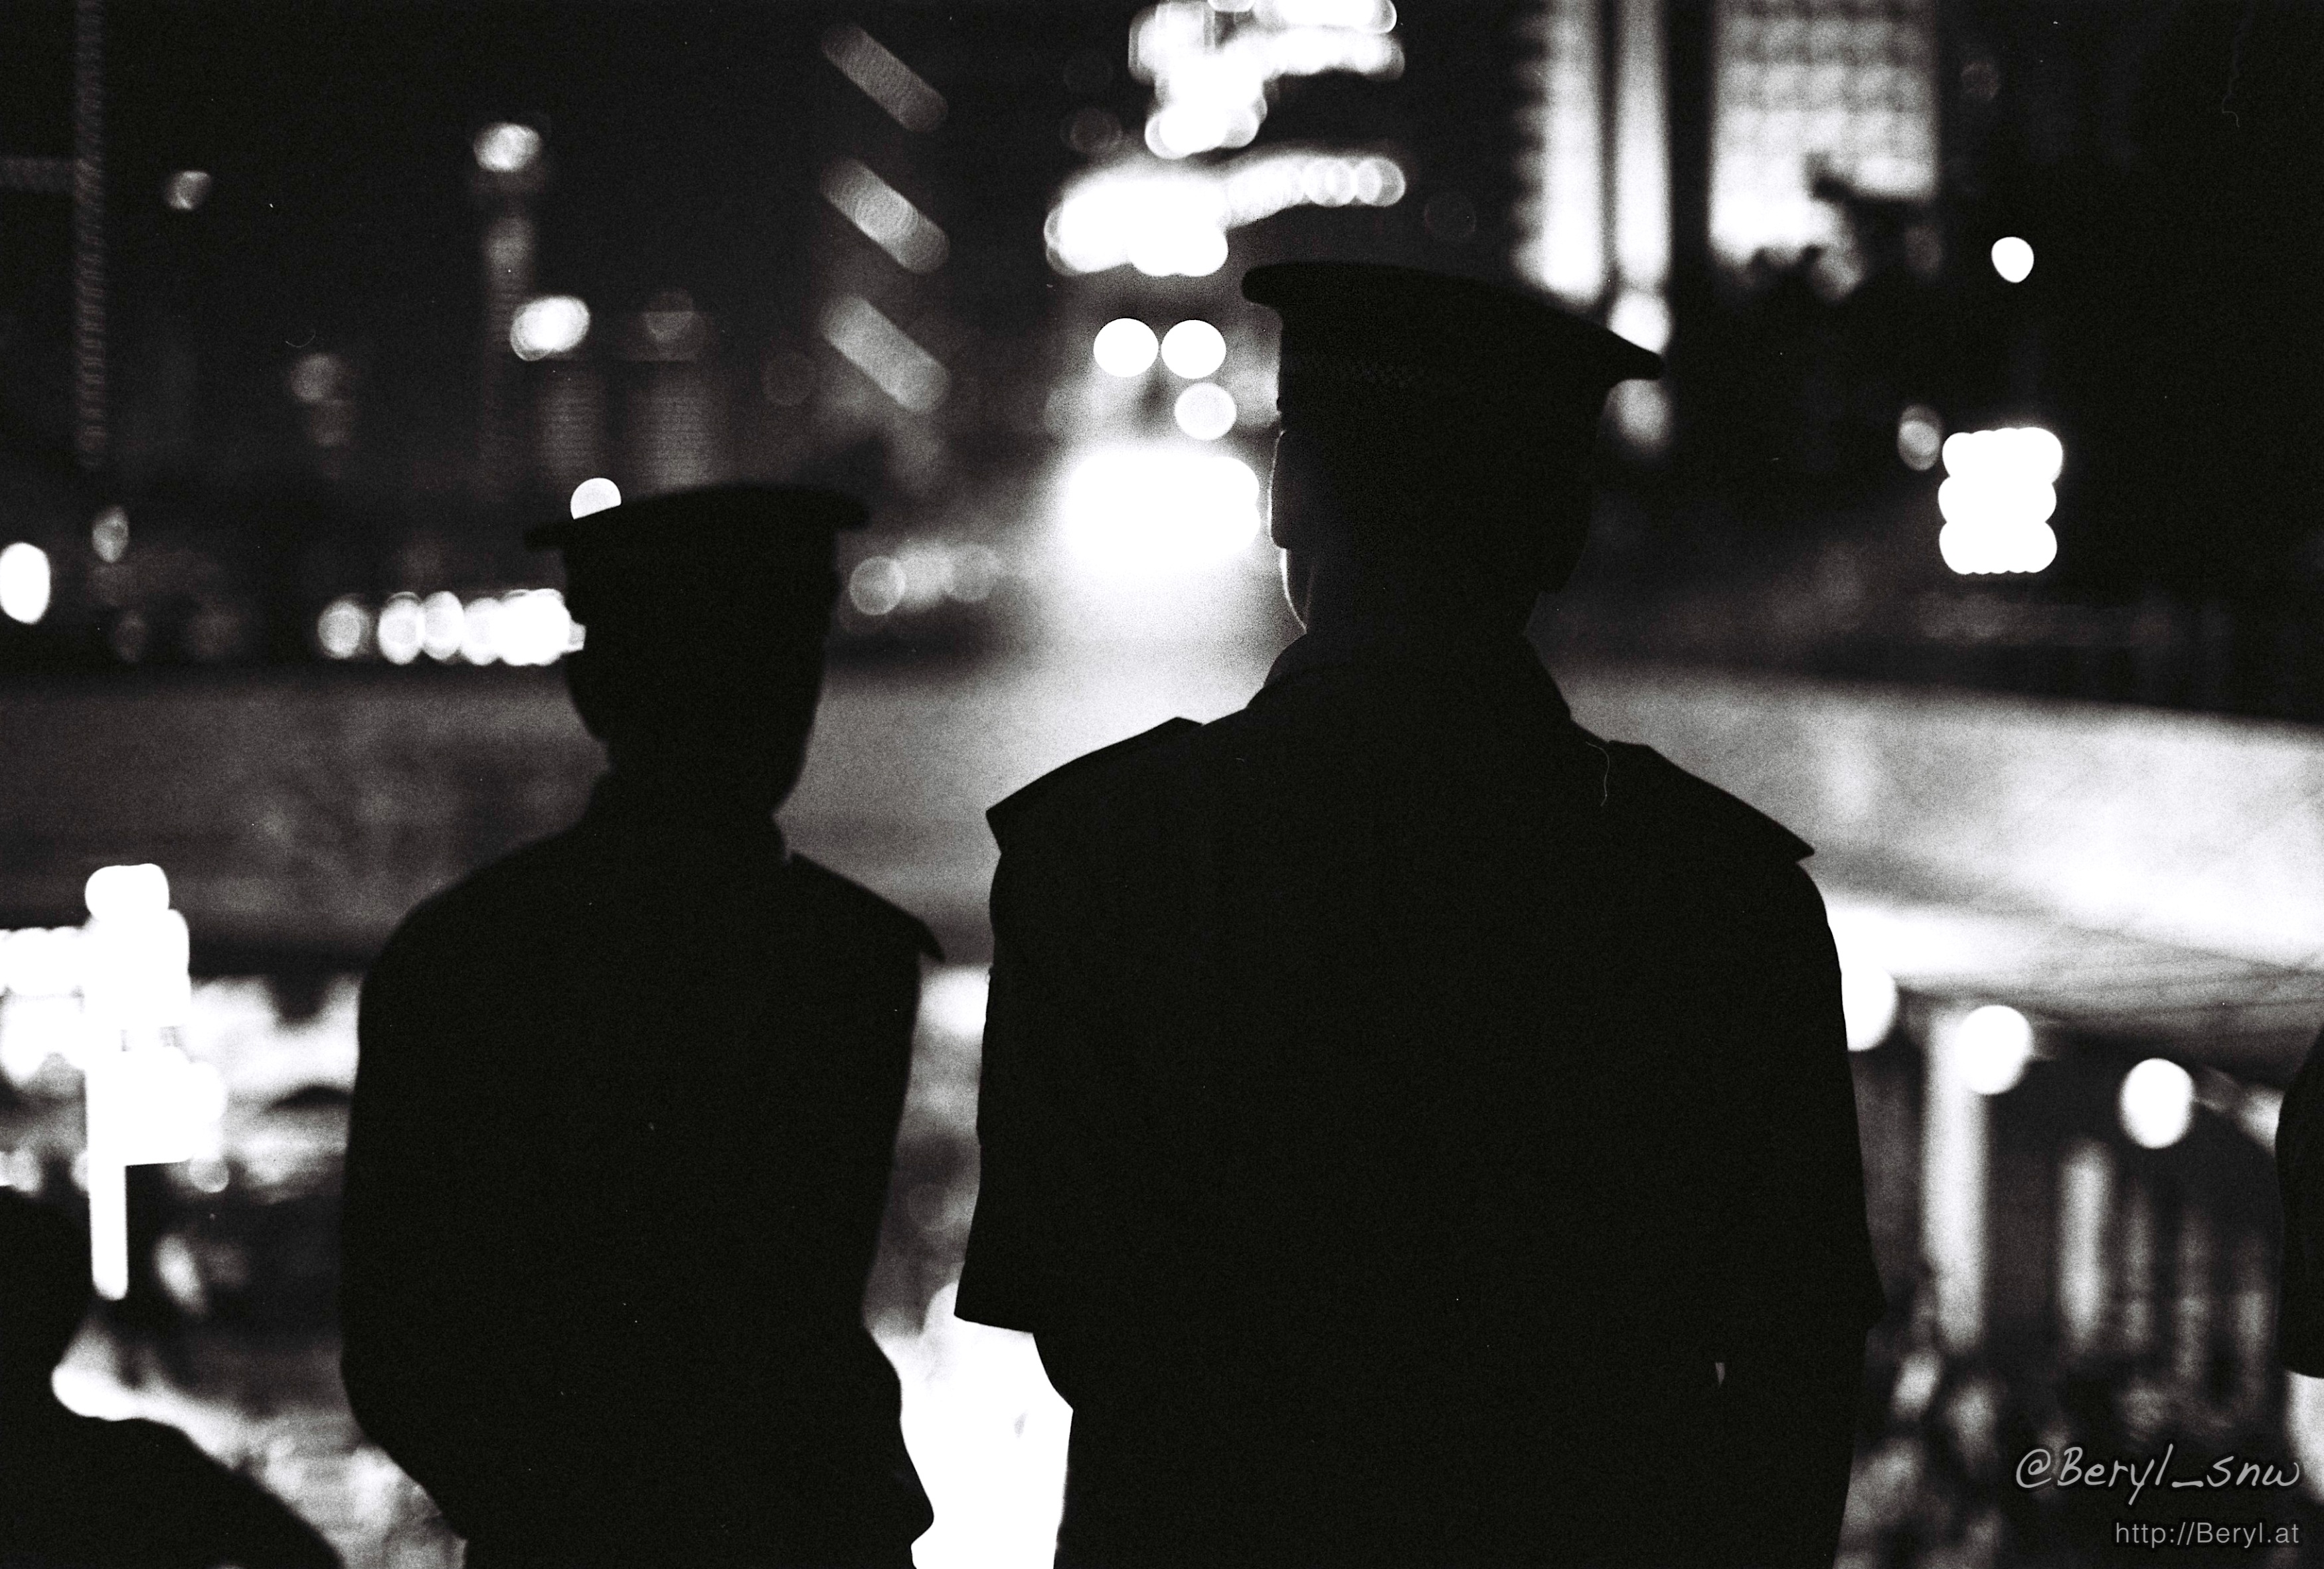
sharp, bokeh, black and white, people, white, street, night, film, evening, darkness, nikon, black, monochrome, lights, 50mm, f14, nikkor, 400, fm2, guard, macophoto, monochrome photography, film noir